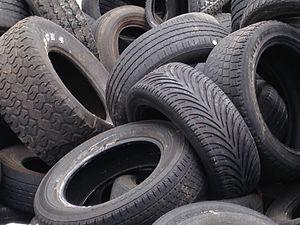
Une maladie infectieuse émergente est une maladie causée par un agent infectieux ou présumée telle, inattendue, affectant l'homme ou l'animal ou les deux. Elle est inattendue parce qu'elle est réellement nouvelle, ou parce que son identification est récente, ou parce que son agent infectieux s'est modifié en acquérant de nouvelles caractéristiques, ou parce qu'elle a été oubliée et que sa réapparition est inattendue. Au XXᵉ siècle, après des décennies pendant lesquelles on a cru fermement à la disparition prochaine des maladies infectieuses du fait de la découverte de vaccins et médicaments très efficaces soutenus par des politiques extensives d'amélioration de l'hygiène individuelle et collective, le dernier quart du siècle a au contraire dû admettre que de nouvelles maladies infectieuses étaient inévitables, comme le prédisait Charles Nicolle dès 1933.